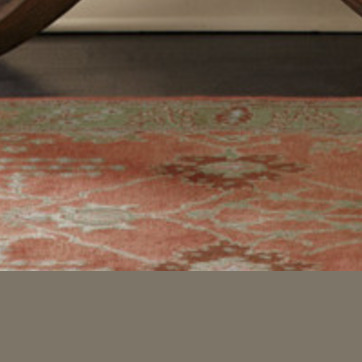
Material: carpet